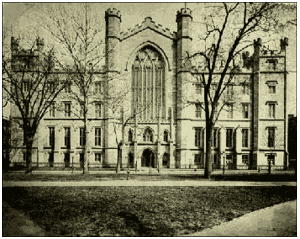
L'Université de New York est souvent représentée dans la culture populaire, que ce soit dans la littérature, au cinéma ou à la télévision.